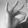
ASL letter: F